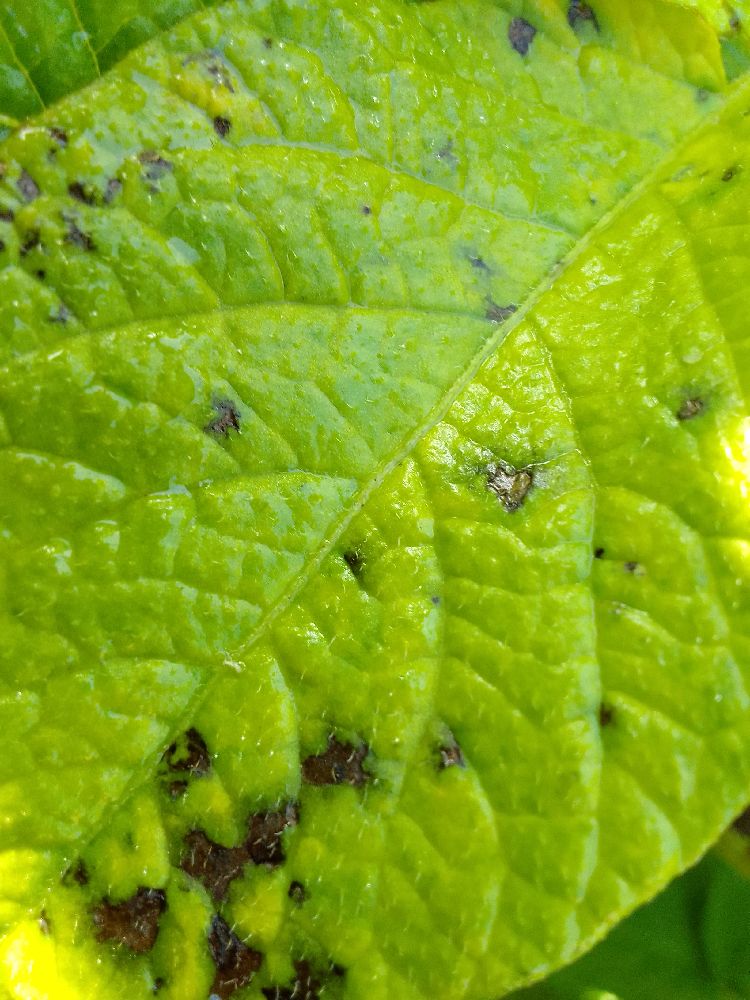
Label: Early blight